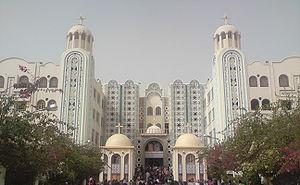
Abou Mena ou Abu Mena est une ancienne ville d'Égypte. La ville se situe à environ 45 kilomètres au sud-ouest d'Alexandrie.